Answer in natural language. Which object is closer to the camera taking this photo, room with bed covered in bedsheet (highlighted by a red box) or dark cave wall decor photo (highlighted by a blue box)? Choose between the following options: dark cave wall decor photo (highlighted by a blue box) or room with bed covered in bedsheet (highlighted by a red box)
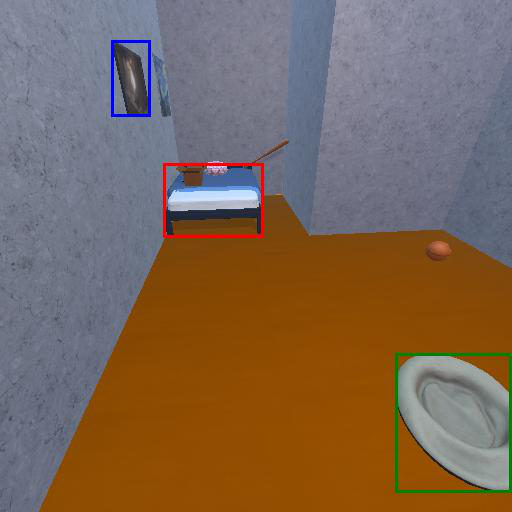
<answer>dark cave wall decor photo (highlighted by a blue box)</answer>